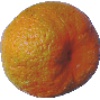
Label: Mandarine 1